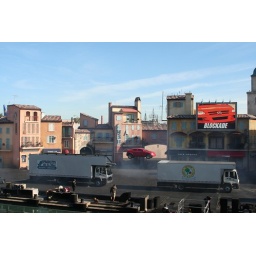
They replace the engines in these cars with motorcycle engines located near the rear of the cars.